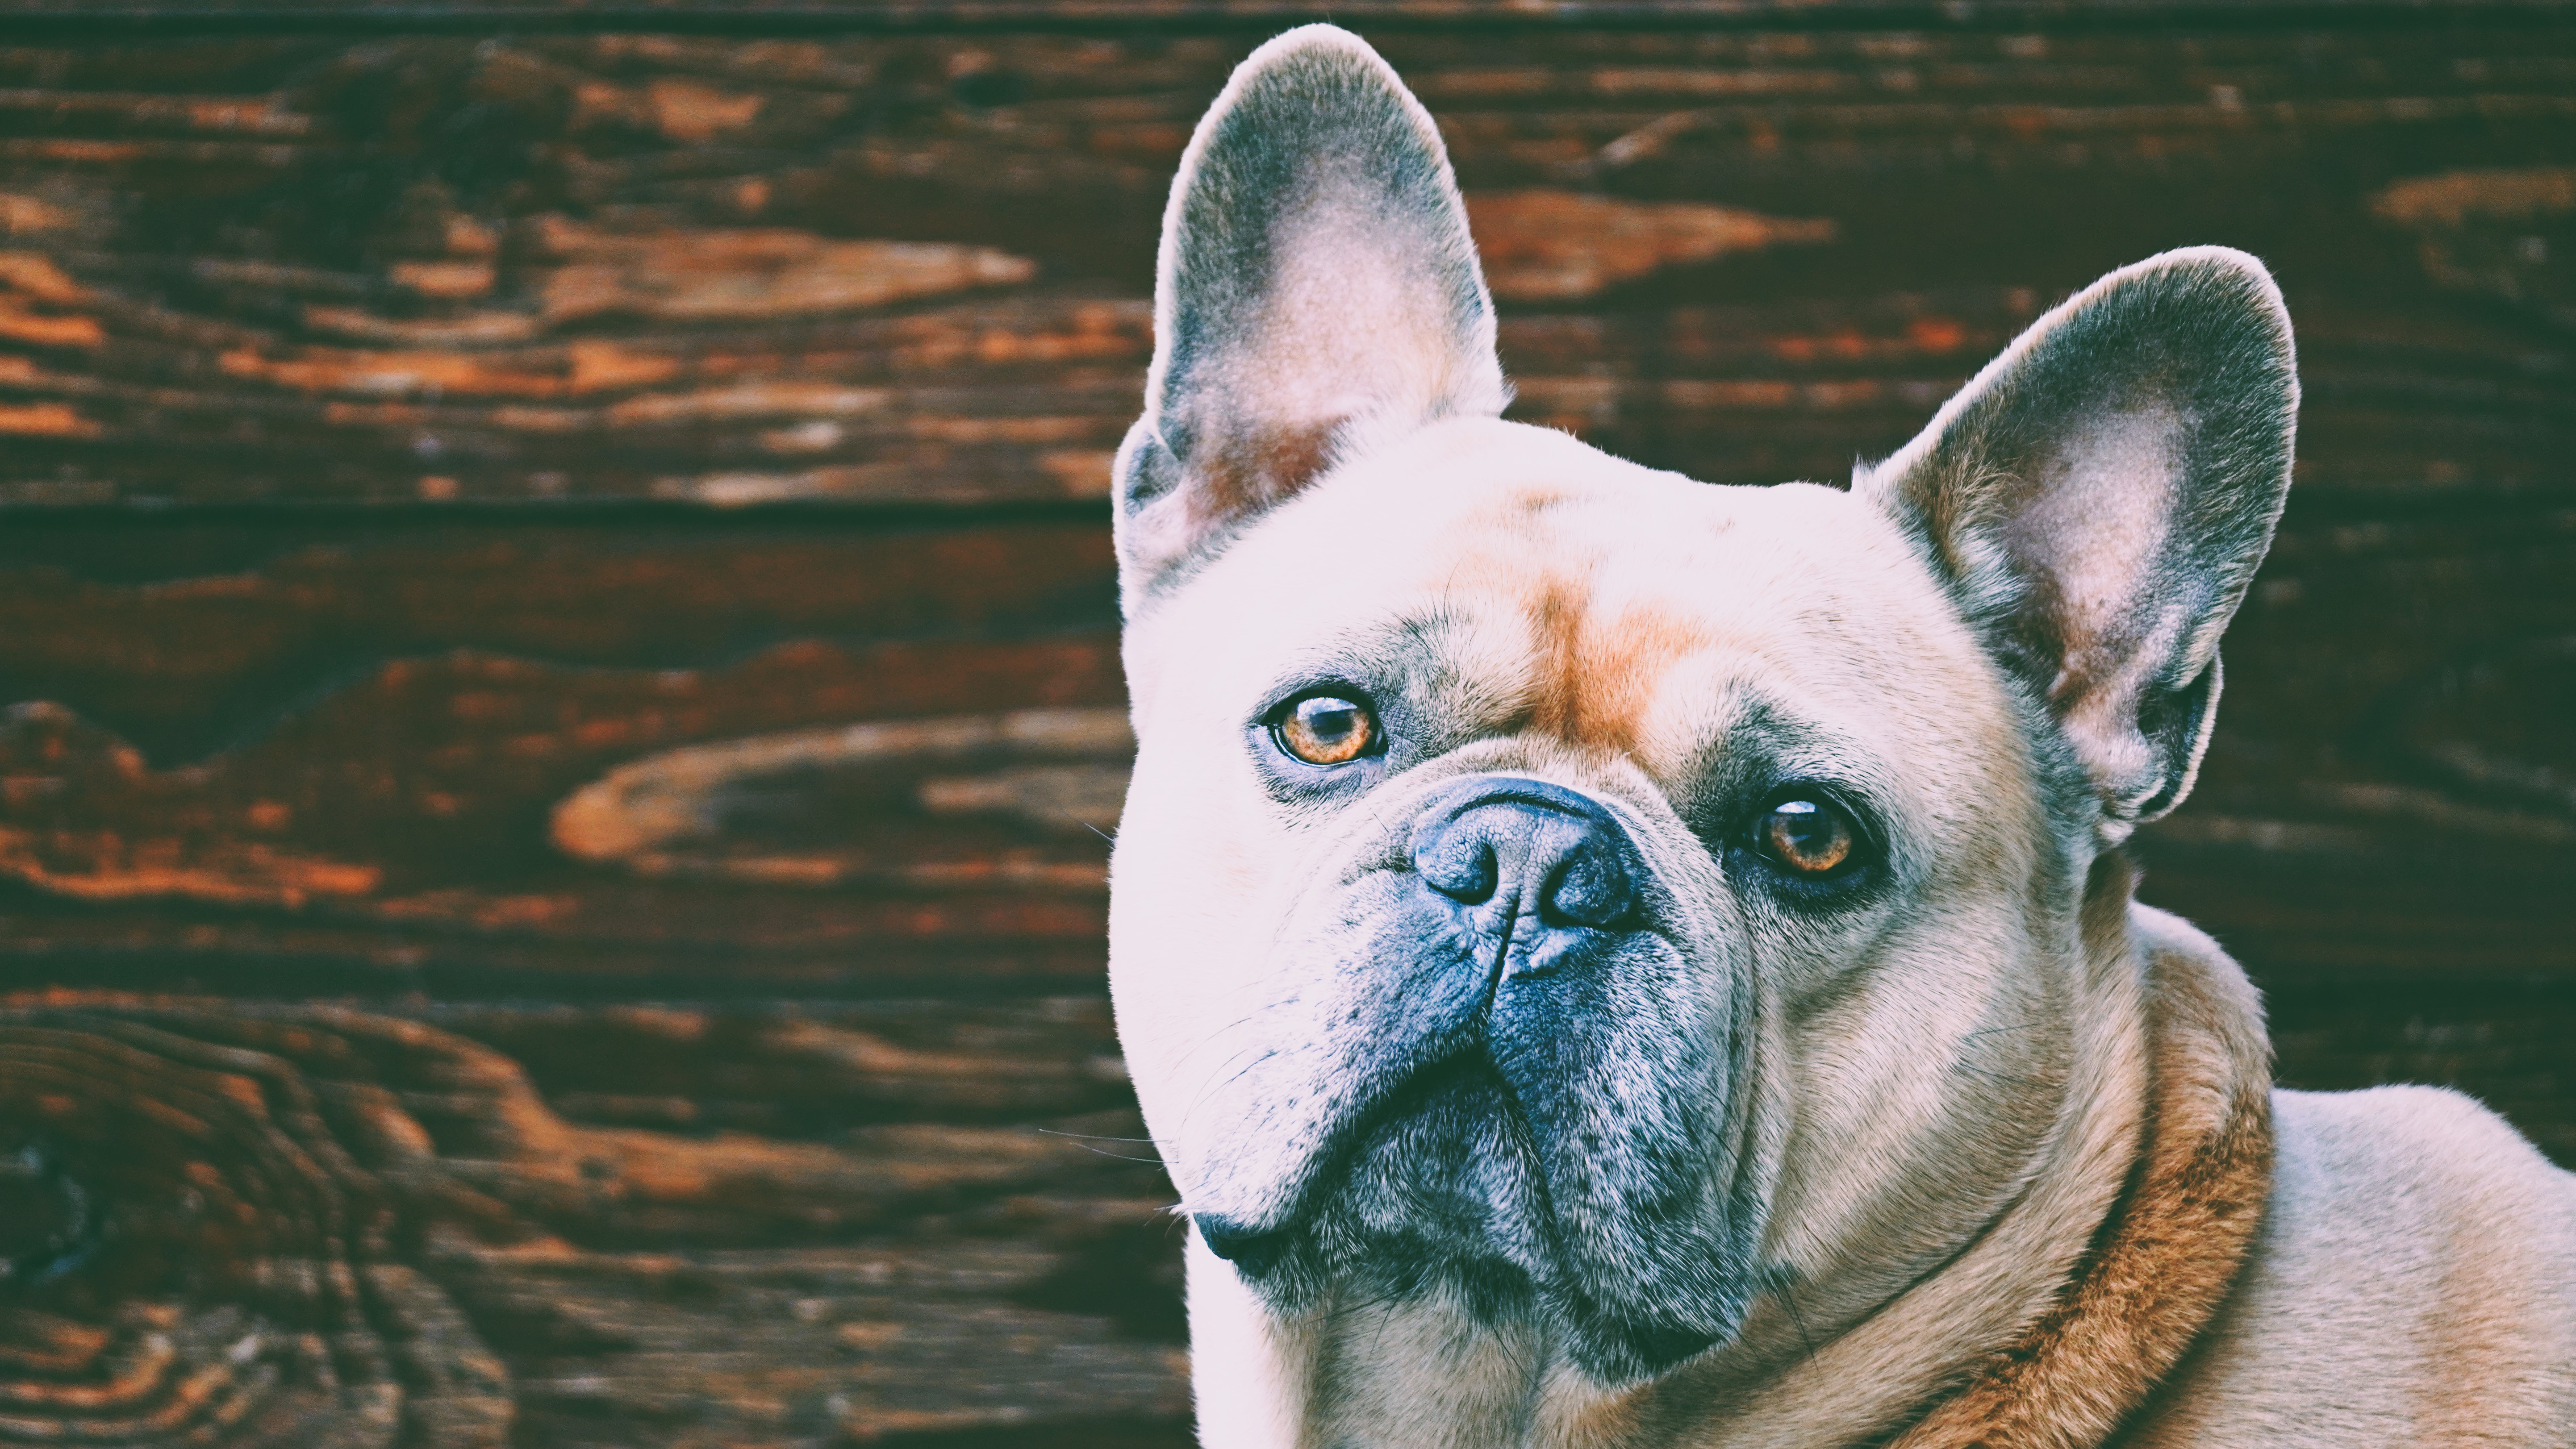
dog, dog breed, carnivore, bulldog, ear, whiskers, companion dog, fawn, wrinkle, terrestrial animal, snout, grass, working animal, toy dog, sporting group, canidae, french bulldog, water, non sporting group, wildlife, old english bulldog, ancient dog breeds